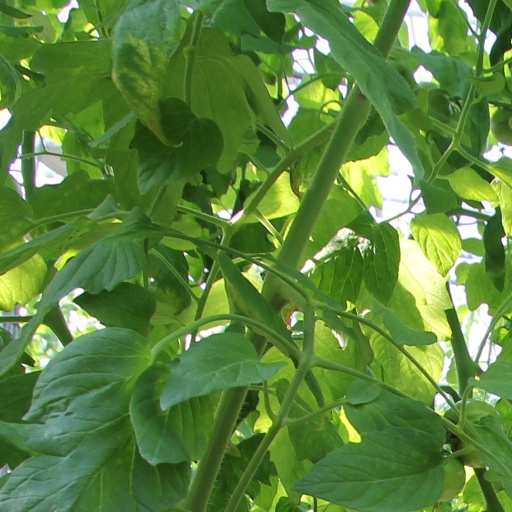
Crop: tomato